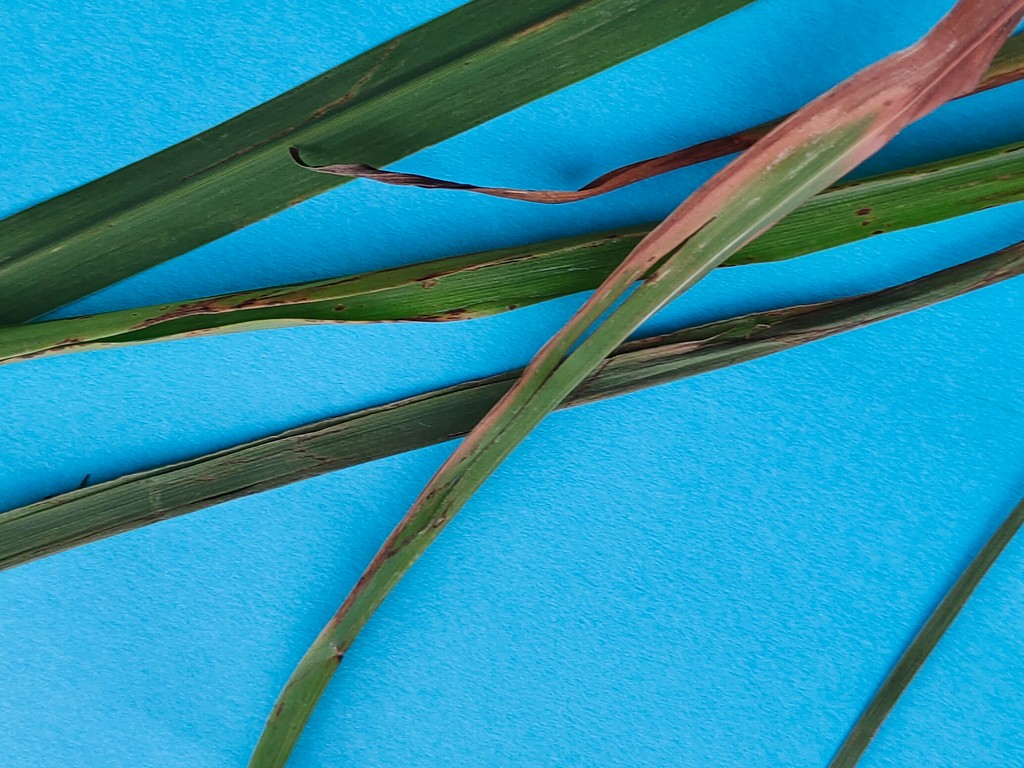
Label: Unhealthy